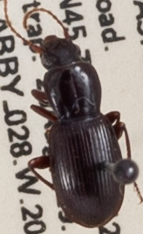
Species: Pterostichus pumilus
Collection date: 2019-08-20
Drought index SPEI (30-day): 0.188
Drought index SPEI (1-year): -2.09
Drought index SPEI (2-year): -2.09